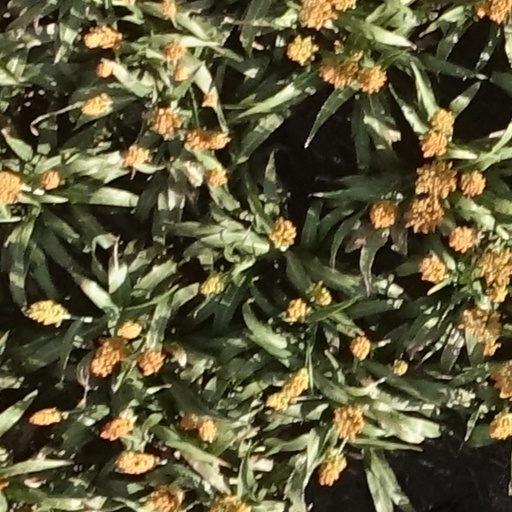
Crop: sorghum